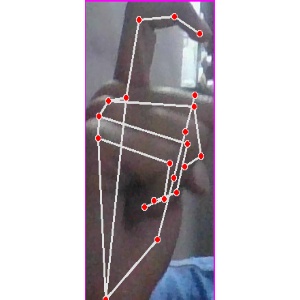
अक्षर: ट